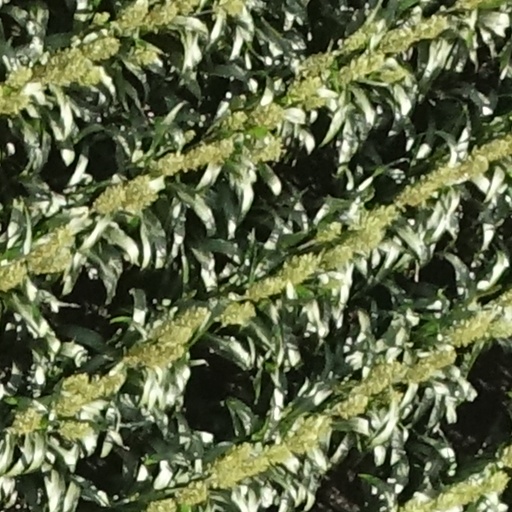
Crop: sorghum